Wapping railway station

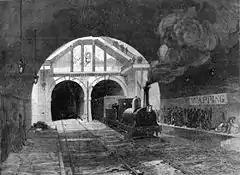
Locomotive exiting the Thames Tunnel and arriving at what is now Wapping station. Illustrated London News 8 January 1870.

The station occupies the north end of the former Thames foot tunnel built by Marc Isambard Brunel between 1825 and 1843, and subsequently adapted for railway traffic. Access to the station is by lift or a flight of stairs built into one of the original access shafts of the Thames Tunnel.